Western Kentucky Big Red Marching Band

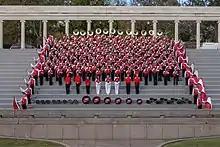

The Big Red Marching Band (also known as The Pride of the Hilltoppers) is the name of the marching band organized by Western Kentucky University. The band was formed in 1925 at what was then Western Kentucky Teachers College. Around 1939 the band became a regular feature at every home game of the WKTC football team and raised its participation above 100 members for the first time. The music department began to expand and establish a chamber wind and symphonic concert band program over the next few decades and by 1993 the band had achieved a total of 170 members.